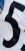
Number: 5